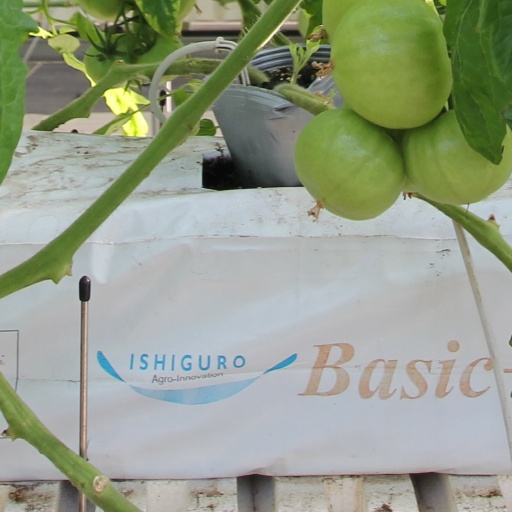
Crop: tomato